Jack Birkett

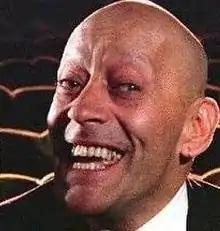
in "Jubilee" (1978)

Jack Birkett (11 June 1934 – 10 May 2010) was a British dancer, mime artist, actor and singer, best known for his work on stage as a member of Lindsay Kemp's theatre company, and in the films of Derek Jarman. He was often billed as Orlando or The Incredible Orlando. Most of his best-known work was done when he was totally blind.